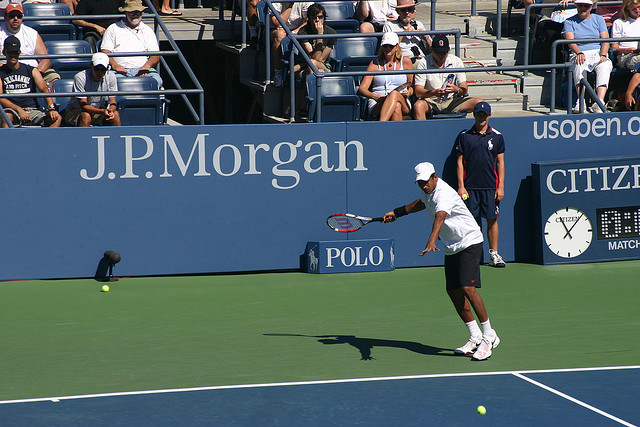
một người đàn ông đang chuẩn bị đánh quả bóng tennis